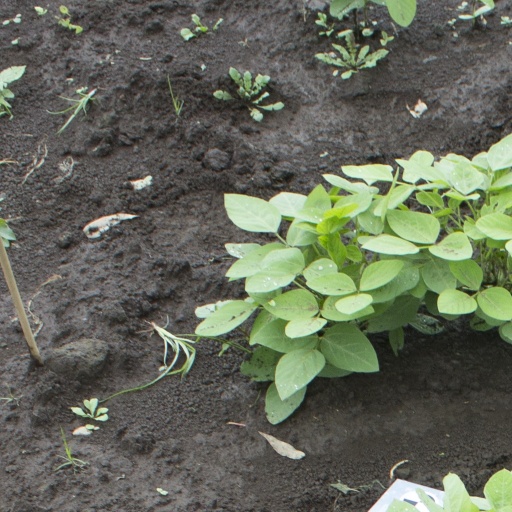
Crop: soybean